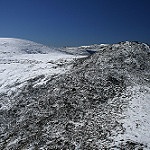
Label: mountain